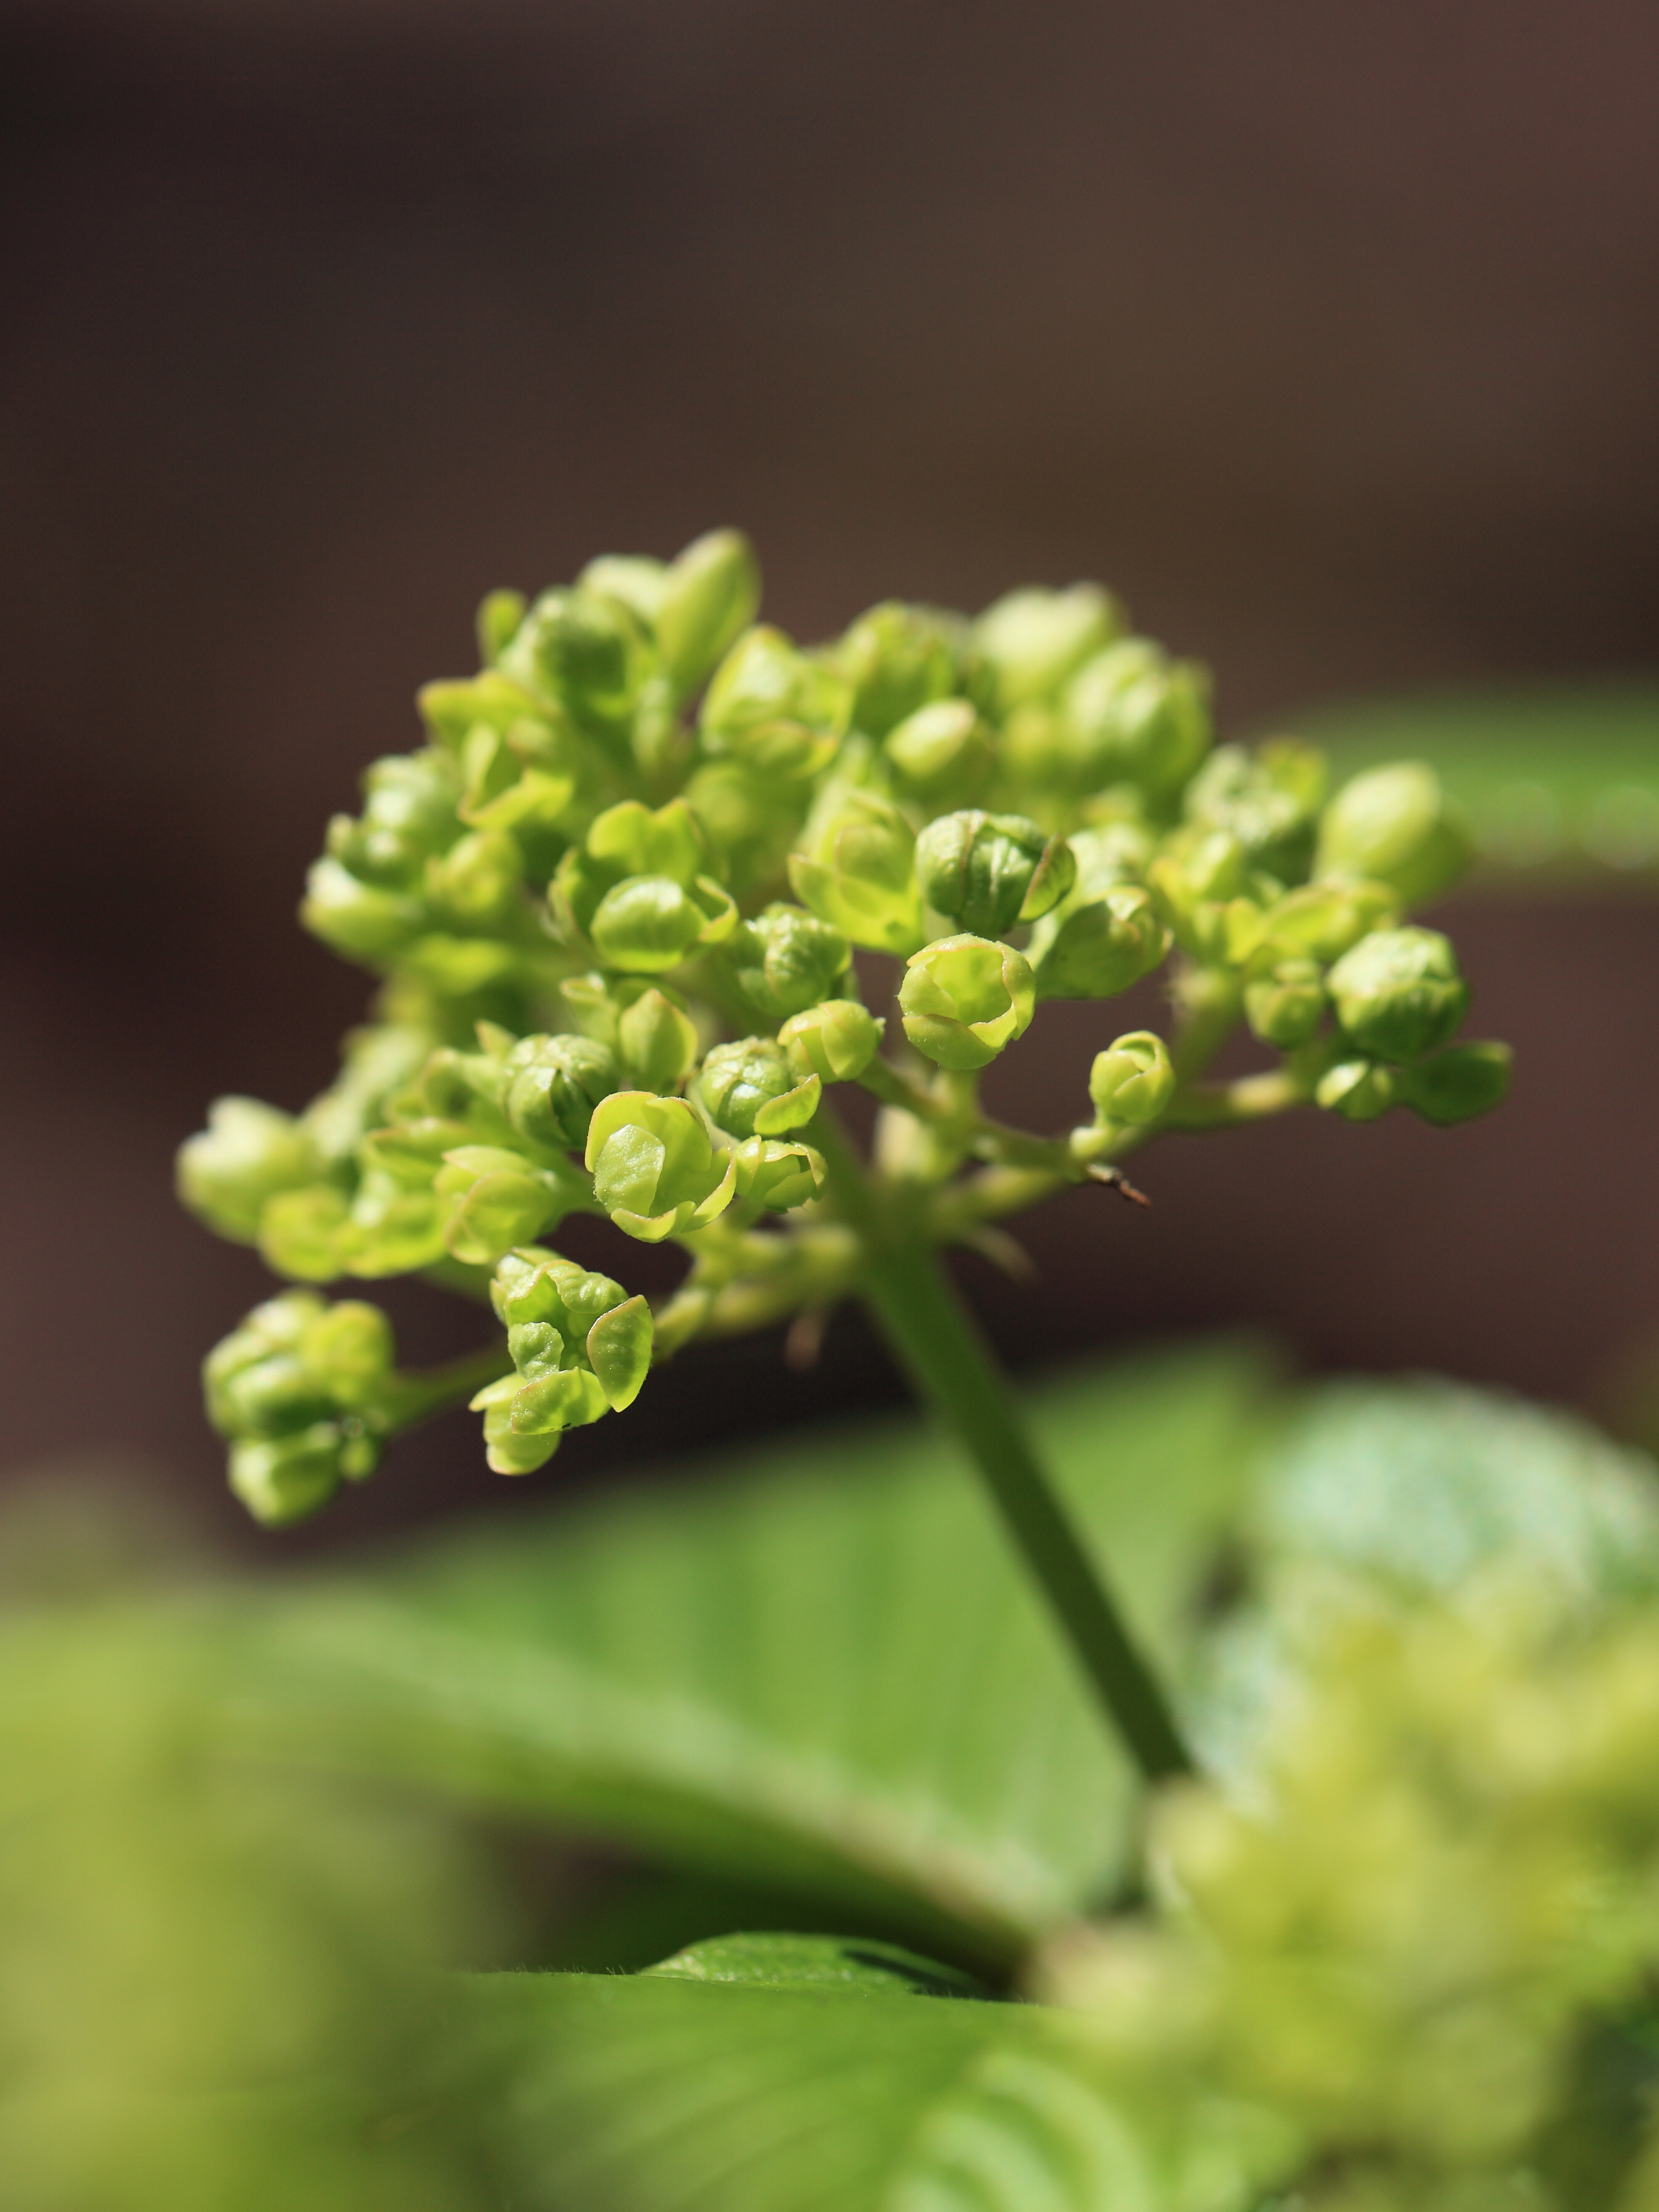
plant, leaf, flower, green, high, herb, produce, botany, flora, wildflower, close up, shrub, tochigi, 5d, hires, bud, markii, hi, res, resolution, macro photography, shimotsuke, tenpyounooka, flowering plant, plant stem, land plant